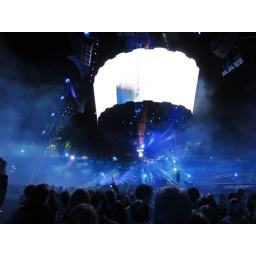
U2 plays beneath a giant mirror ball and the screens all white.